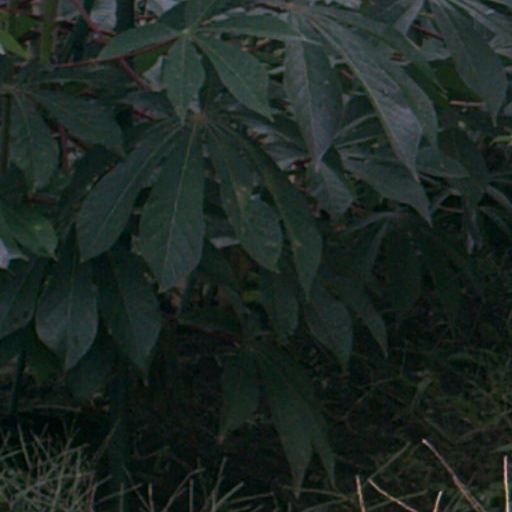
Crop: cassava